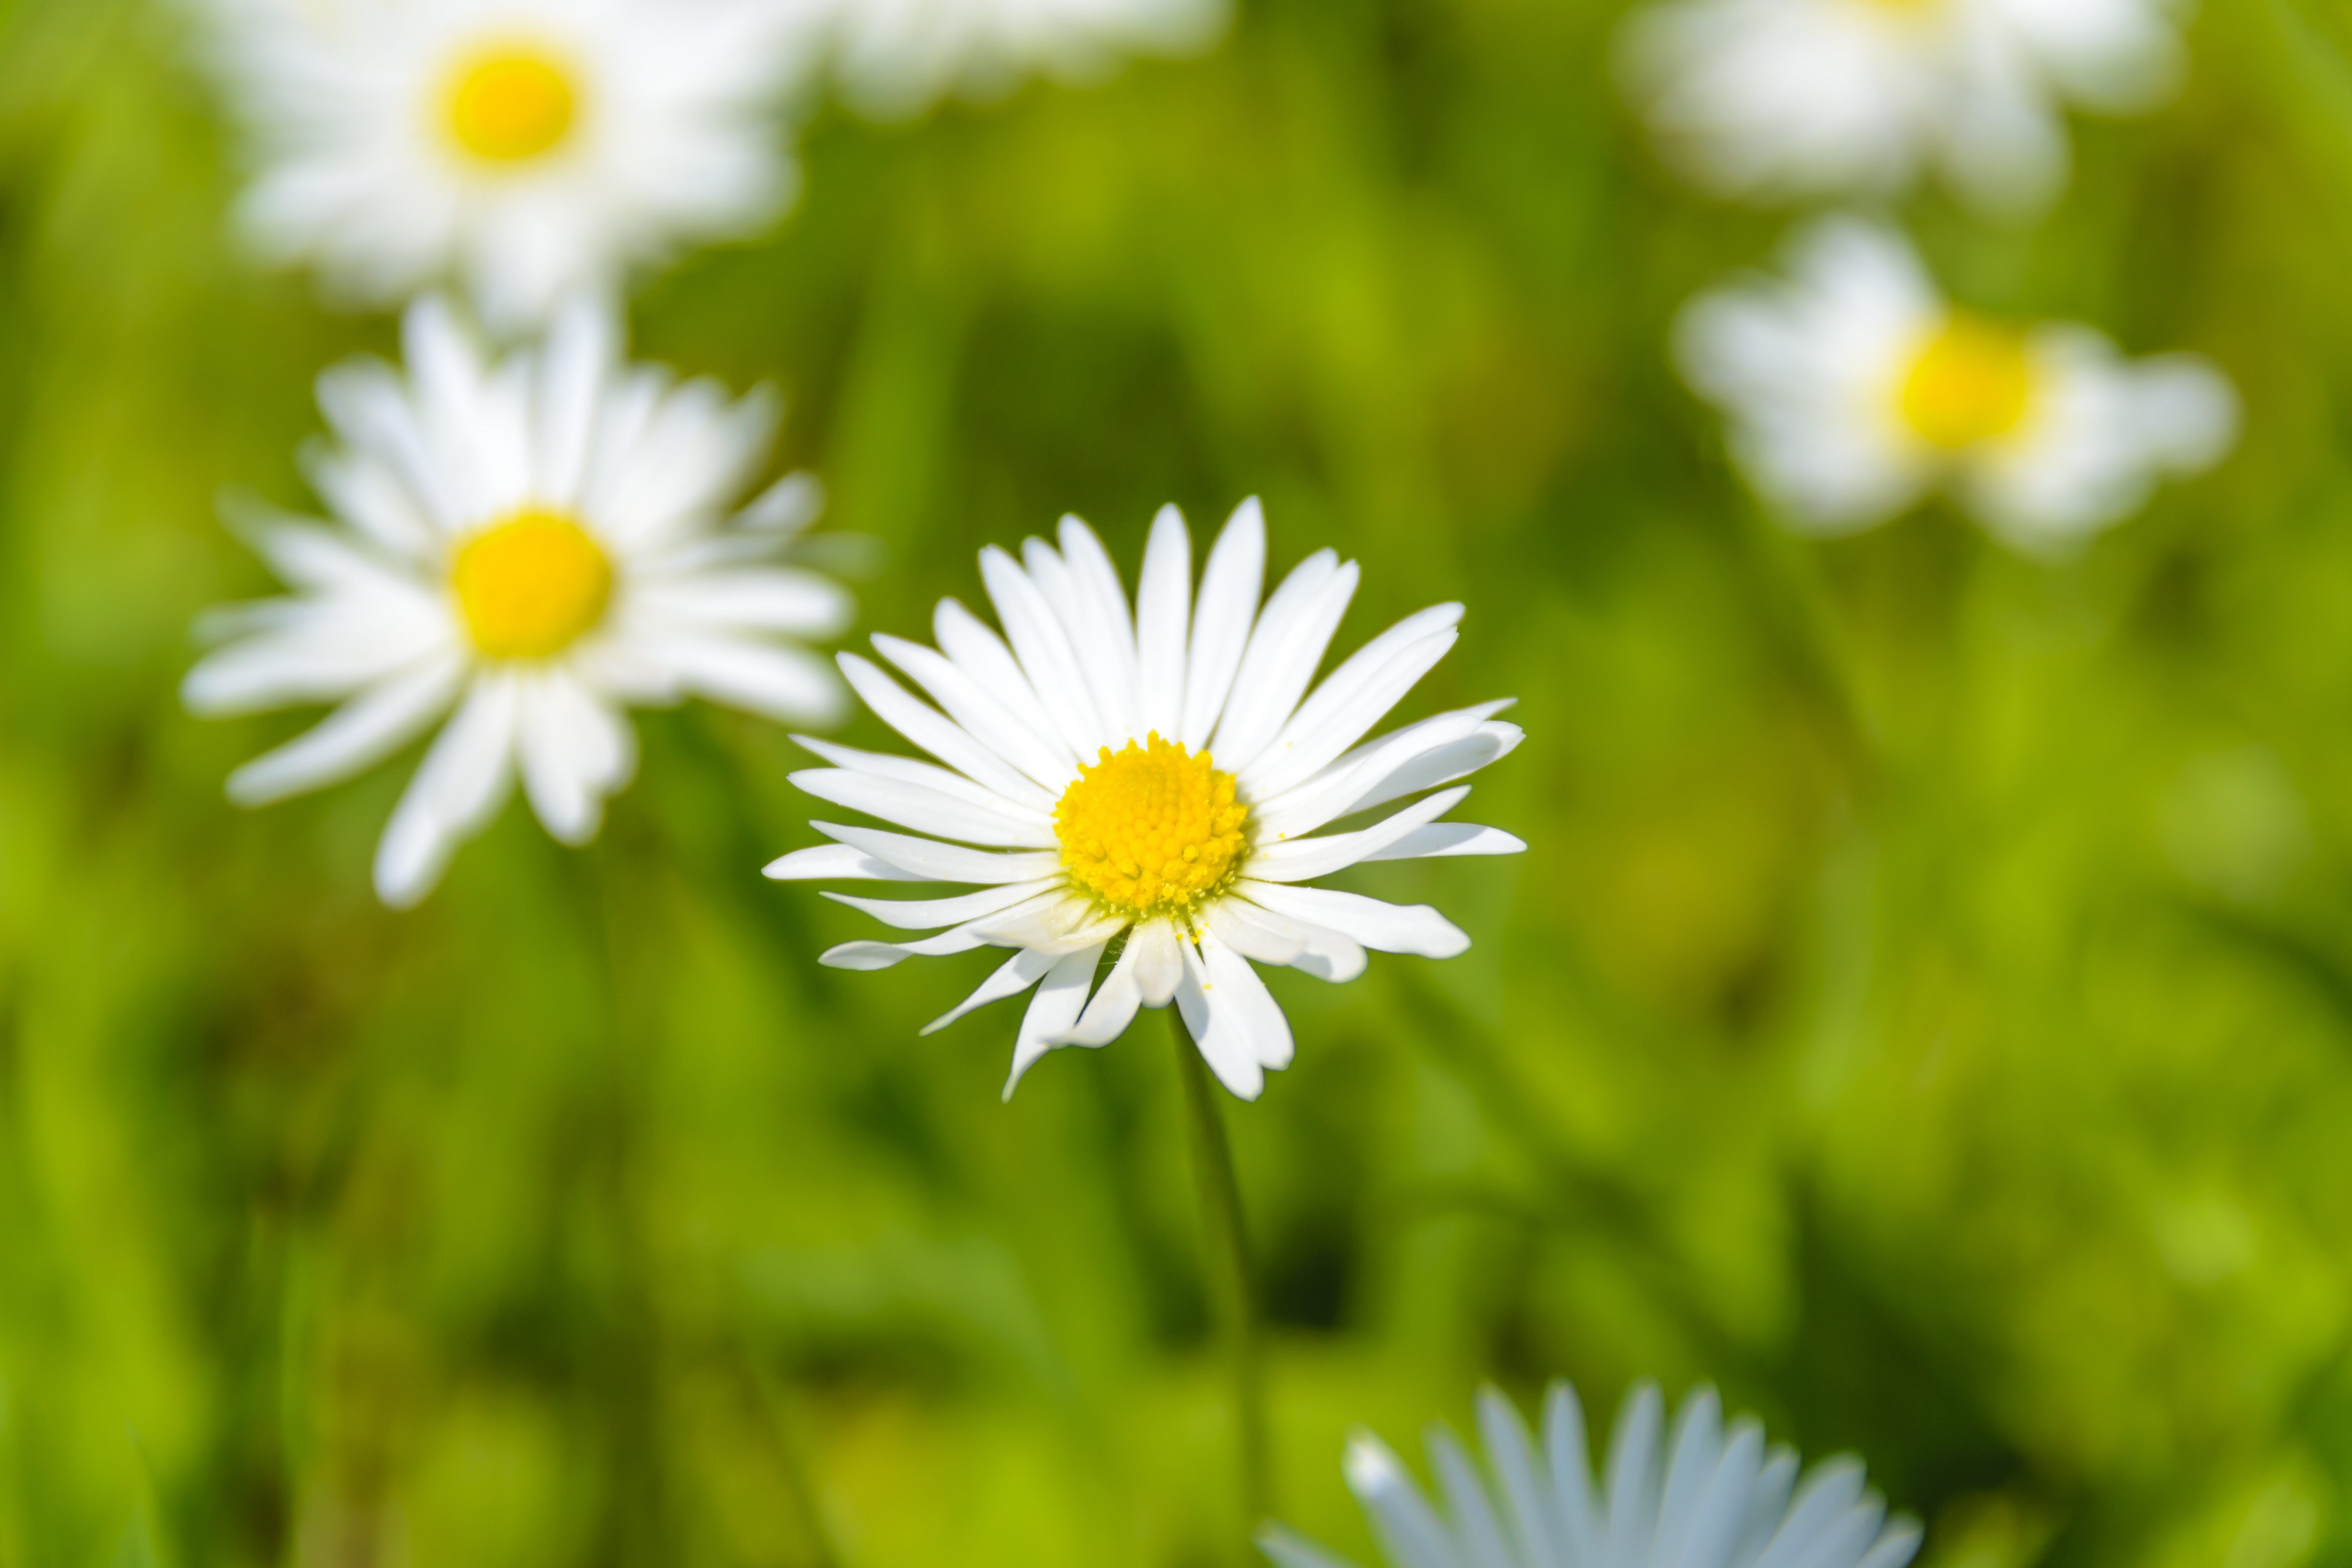
landscape, nature, grass, blossom, plant, sky, field, meadow, sunlight, flower, petal, summer, daisy, clear, spring, green, natural, botany, blue, yellow, garden, flora, season, wildflower, close up, sunny, figure, beautiful, the sun, the background, macro photography, flowering plant, daisy family, oxeye daisy, absolutely wonderful daisies, up close and personal, on the outside of the, land plant, chamaemelum nobile, marguerite daisy